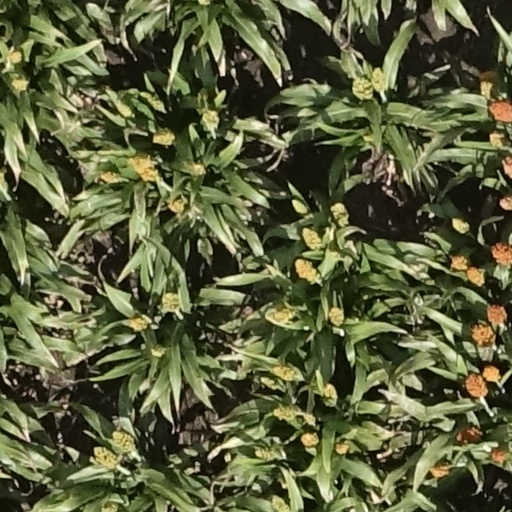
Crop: sorghum